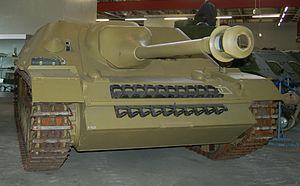
Le Jagdpanzer IV, Sd. Kfz. 162, était un chasseur de chars allemand basé sur le châssis du Panzer IV, et fut construit en trois versions principales en 1944 et 1945, lors de la Seconde Guerre mondiale : Jagdpanzer IV L/48 ; Panzer IV/70 (V) ; Panzer IV/70 Zwischenlösung.
Le musée allemand des Blindés de Munster est, ainsi que son nom l’indique, un musée militaire allemand situé à Munster en Basse-Saxe ; il présente des collections de véhicules blindés en se concentrant sur l’exposition de l’histoire de l’arme blindée en Allemagne depuis 1917.
Le 7,5 cm Pak 39 L/48 est un canon allemand de la Seconde Guerre mondiale équipant des chasseurs de chars. Adapté du canon antichar 7,5 cm PaK 40L/46 et similaire au canon de char KwK 40, il est l'armement principal des Jagdpanzer IV/48 et Jagdpanzer 38, au début de 1944.